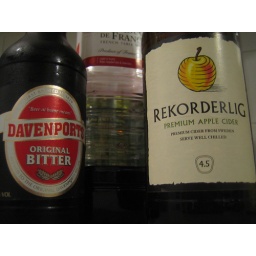
Rekorderlig Cider, Davenport Original Bitter and Sainsbury's table French wine in a plastic bottle.